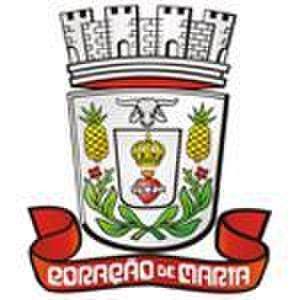
Coração de Maria est une municipalité brésilienne de l'État de Bahia et la Microrégion de Feira de Santana.